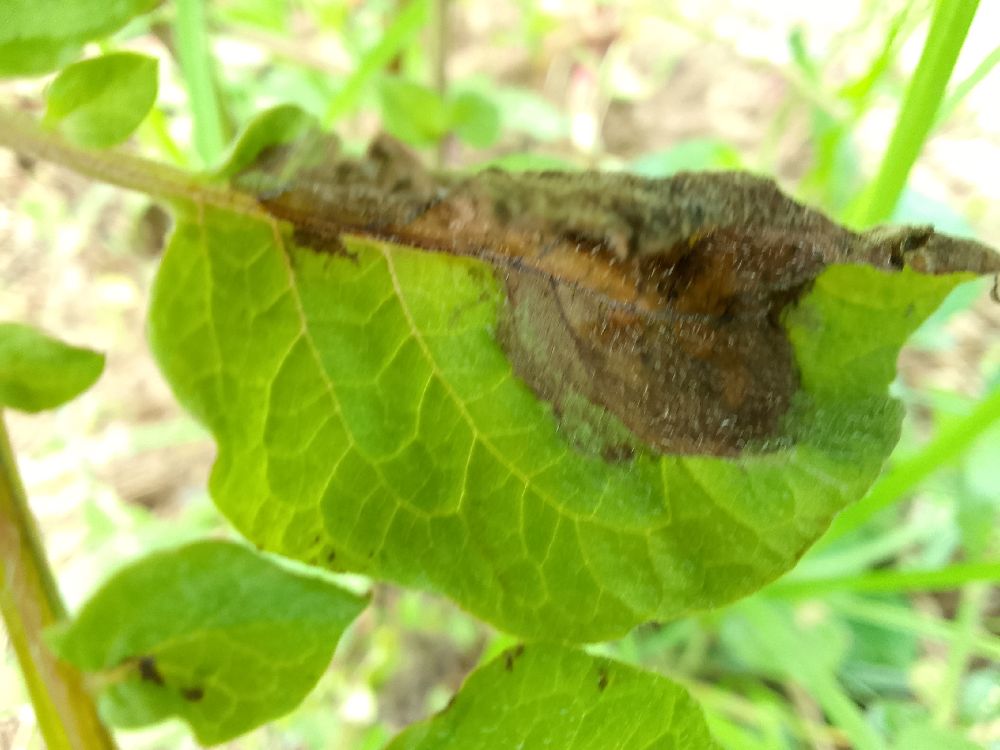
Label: Late blight